Henry William Brewer

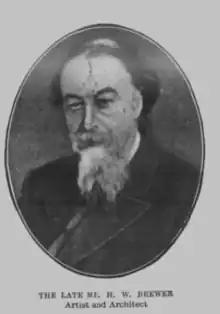
Henry William Brewer (The Graphic 17 October 1903)

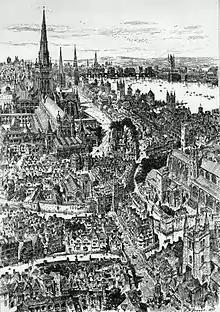
Henry William Brewer, Ludgate from the West (1895)

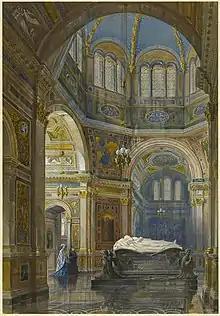
Frogmore: Interior of the Royal Mausoleum, Frogmore by Henry William Brewer, commissioned by Queen Victoria in 1869 and held by the Royal Collection Trust

Henry William Brewer (7 August 1836 – 6 October 1903) was a British illustrator, notable for his detailed city panoramas, held to be one of the most outstanding architectural draughtsmen of his day.